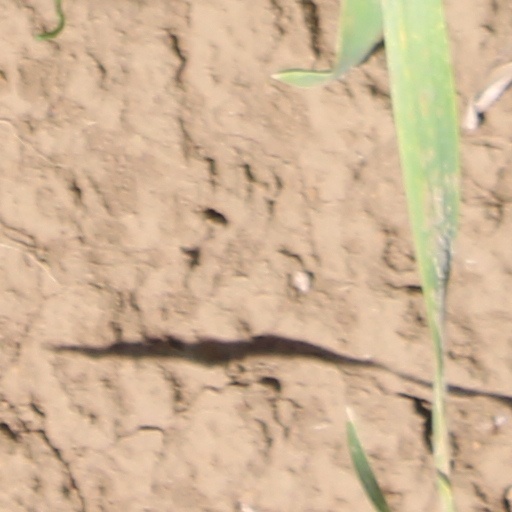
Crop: wheat